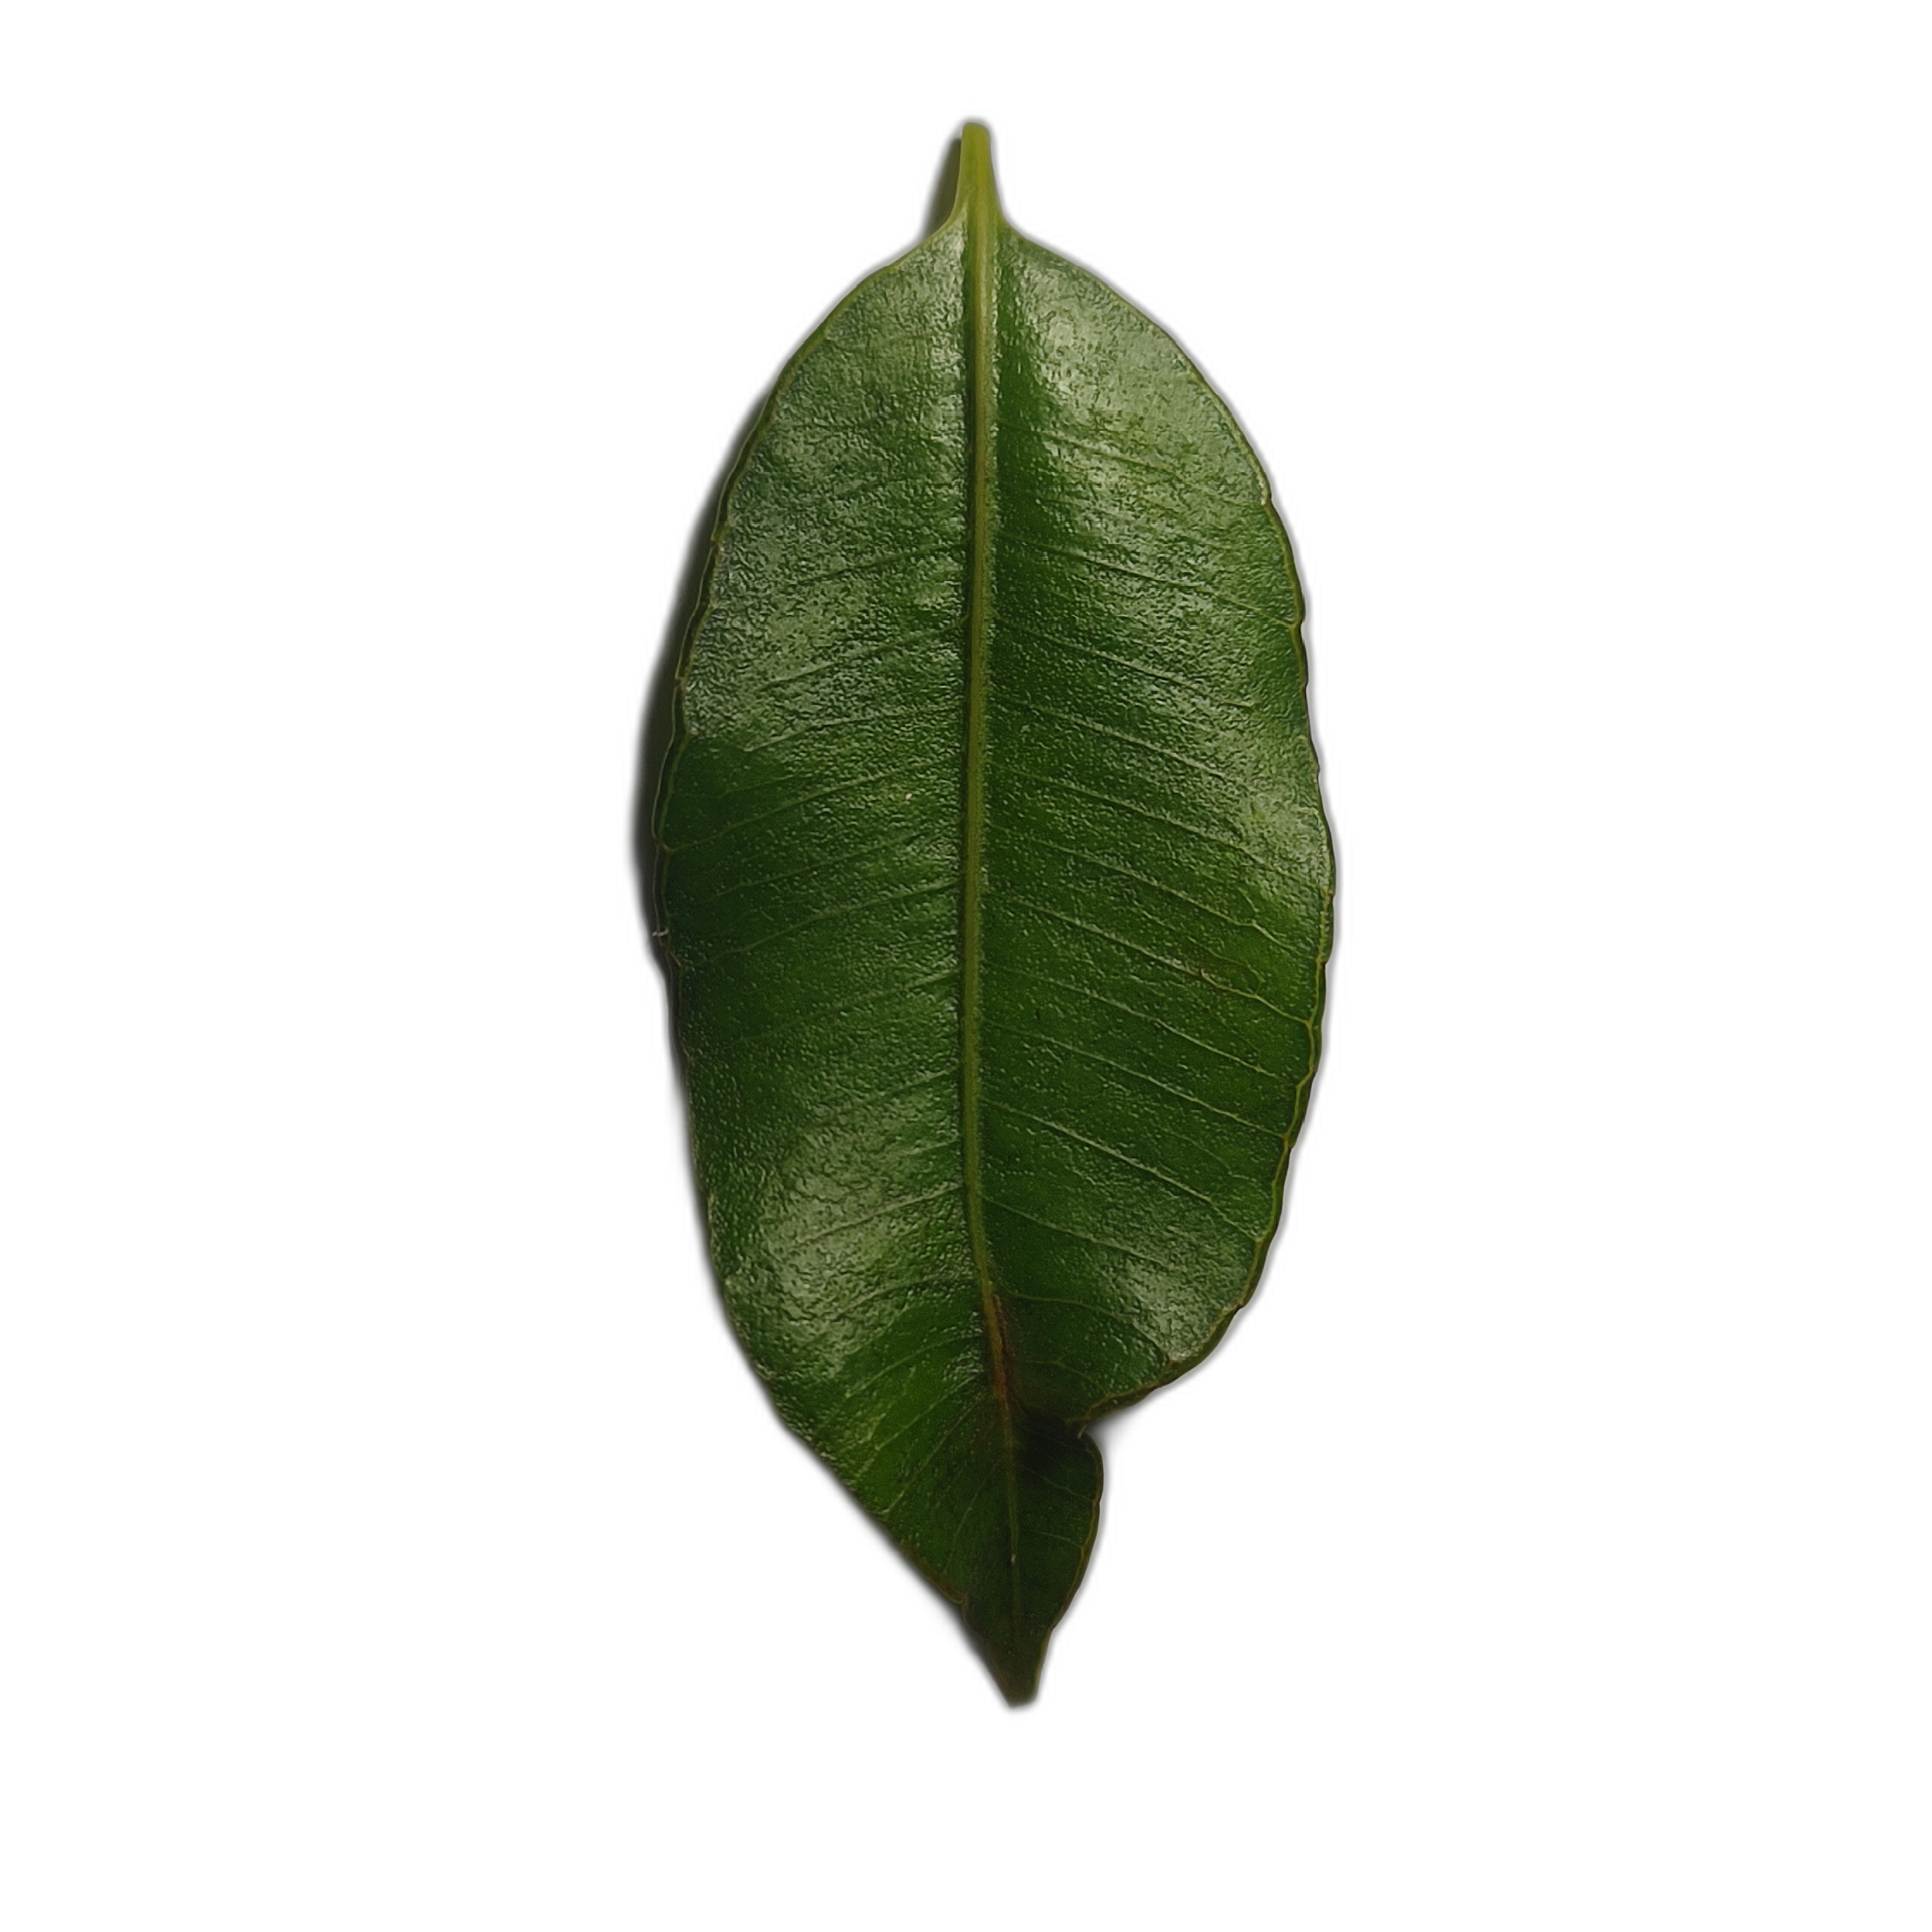
Label: healthy